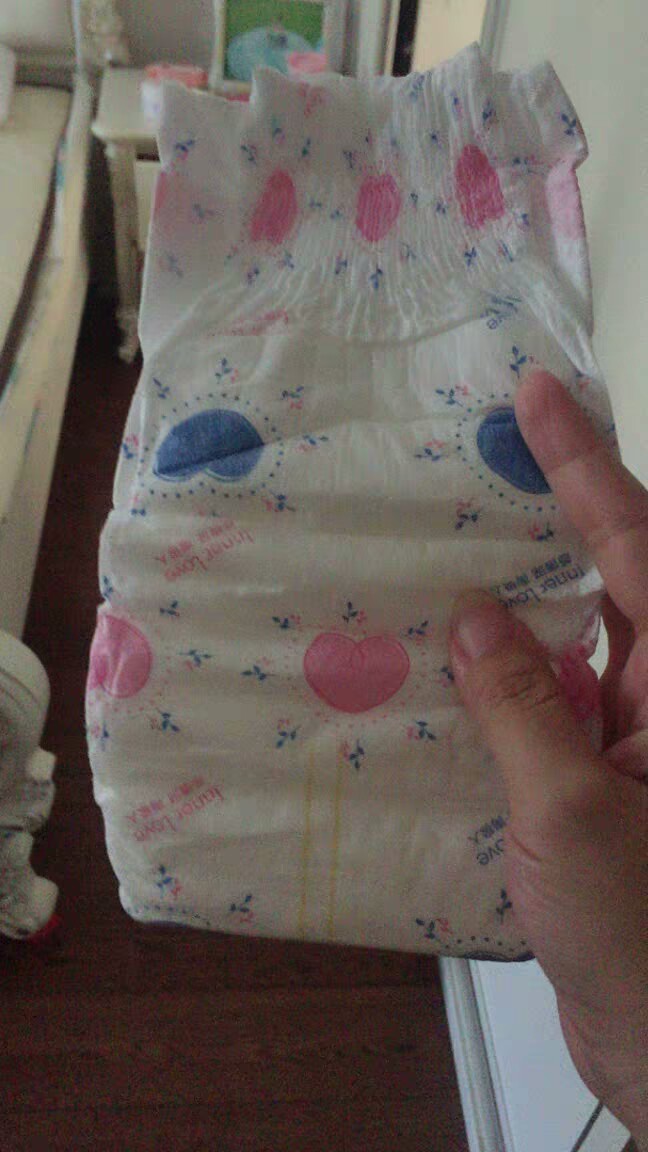
Label: trash